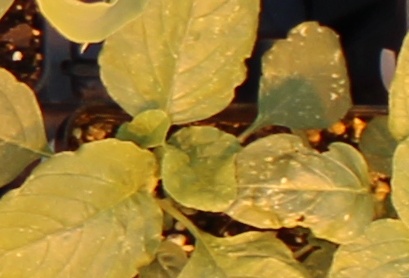
Label: Redroot Pigweed